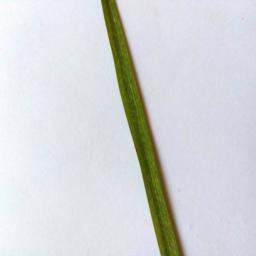
Label: Rice___Healthy